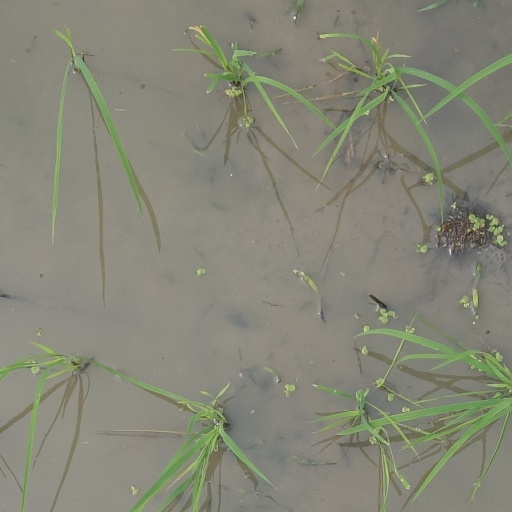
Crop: rice